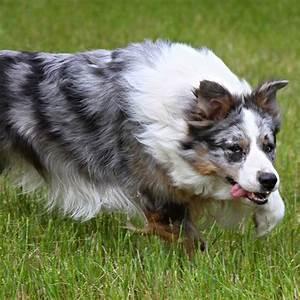
dog